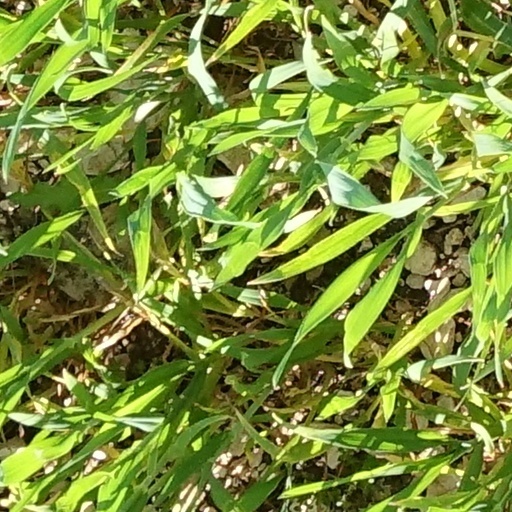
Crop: wheat